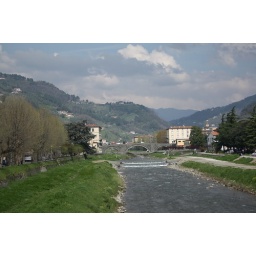
river in Pescia, same river that flows by our castle